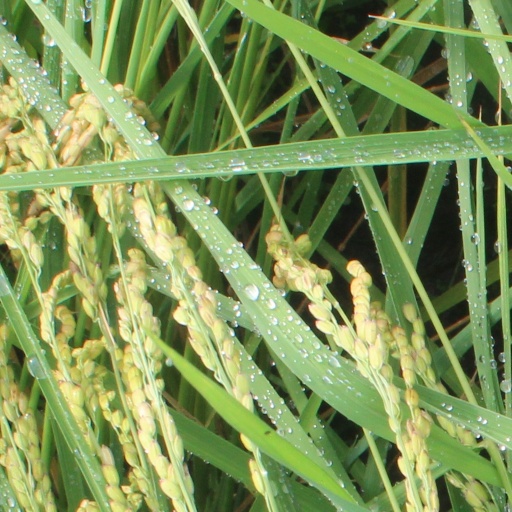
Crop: rice